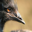
Label: bird